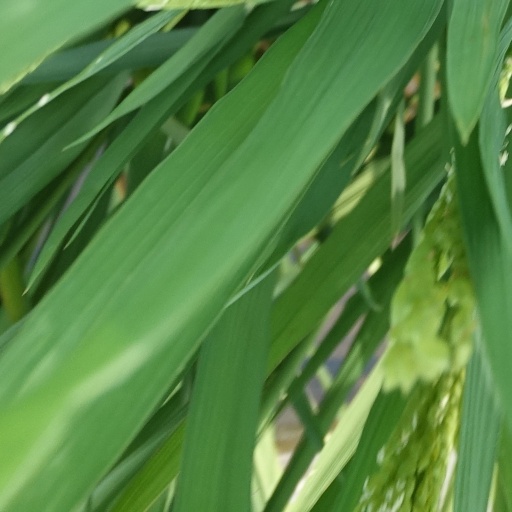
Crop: rice